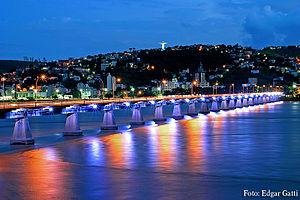
Colatina est une ville brésilienne de l'État de l'Espírito Santo, située au centre-ouest de l'État, sur les rives du rio Doce.